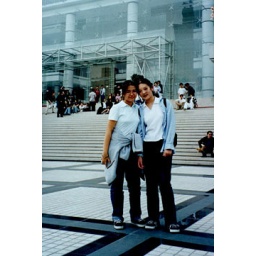
On a school field trip to the newly opened opera house in Shanghai (near People's Square Park)